Deborah Warner

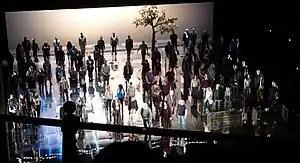
Warner's ENO production of Handel's "Messiah" (London Coliseum, 2009)

Warner has since the 1980s worked in close creative partnership with the actor Fiona Shaw, developing a wide range of projects that have been seen throughout Europe and the United States. "The Sunday Times" critic John Peter wrote of their vision of "Richard II" that "Warner and Shaw are not being either fashionable or reactionary ... They are making theatre that is an adventure, a journey of the mind, a discovery of other ages, other countries, other people, other minds." Warner has also enjoyed long-term collaborations with the designers , Hildegard Bechtler, , Tom Pye, the composer and the choreographer Kim Brandstrup.